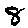
Label: 8